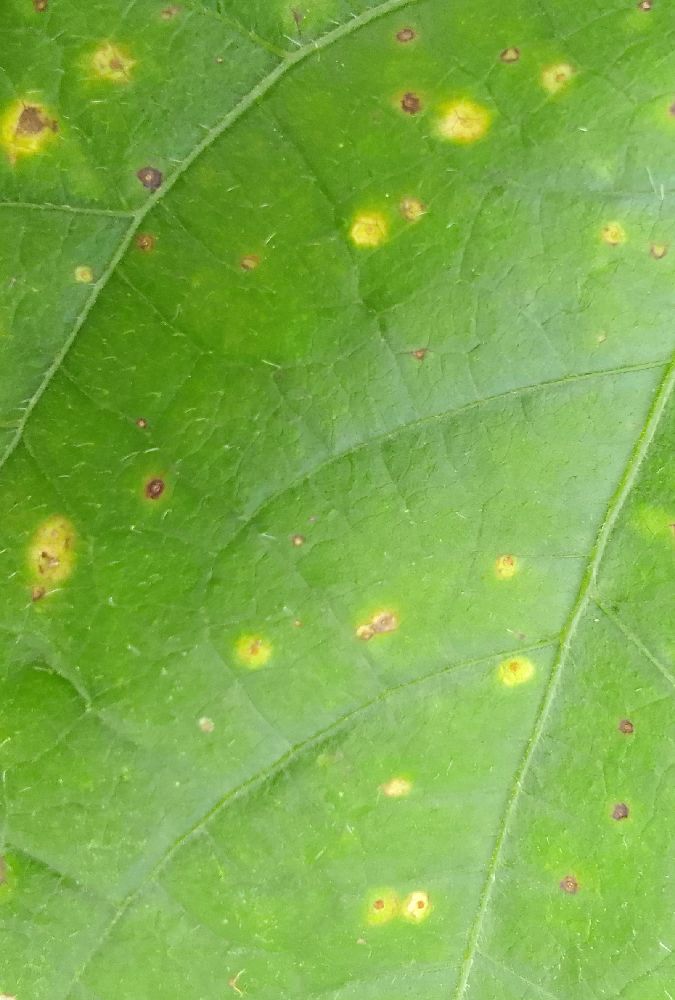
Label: rust